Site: brandenburg
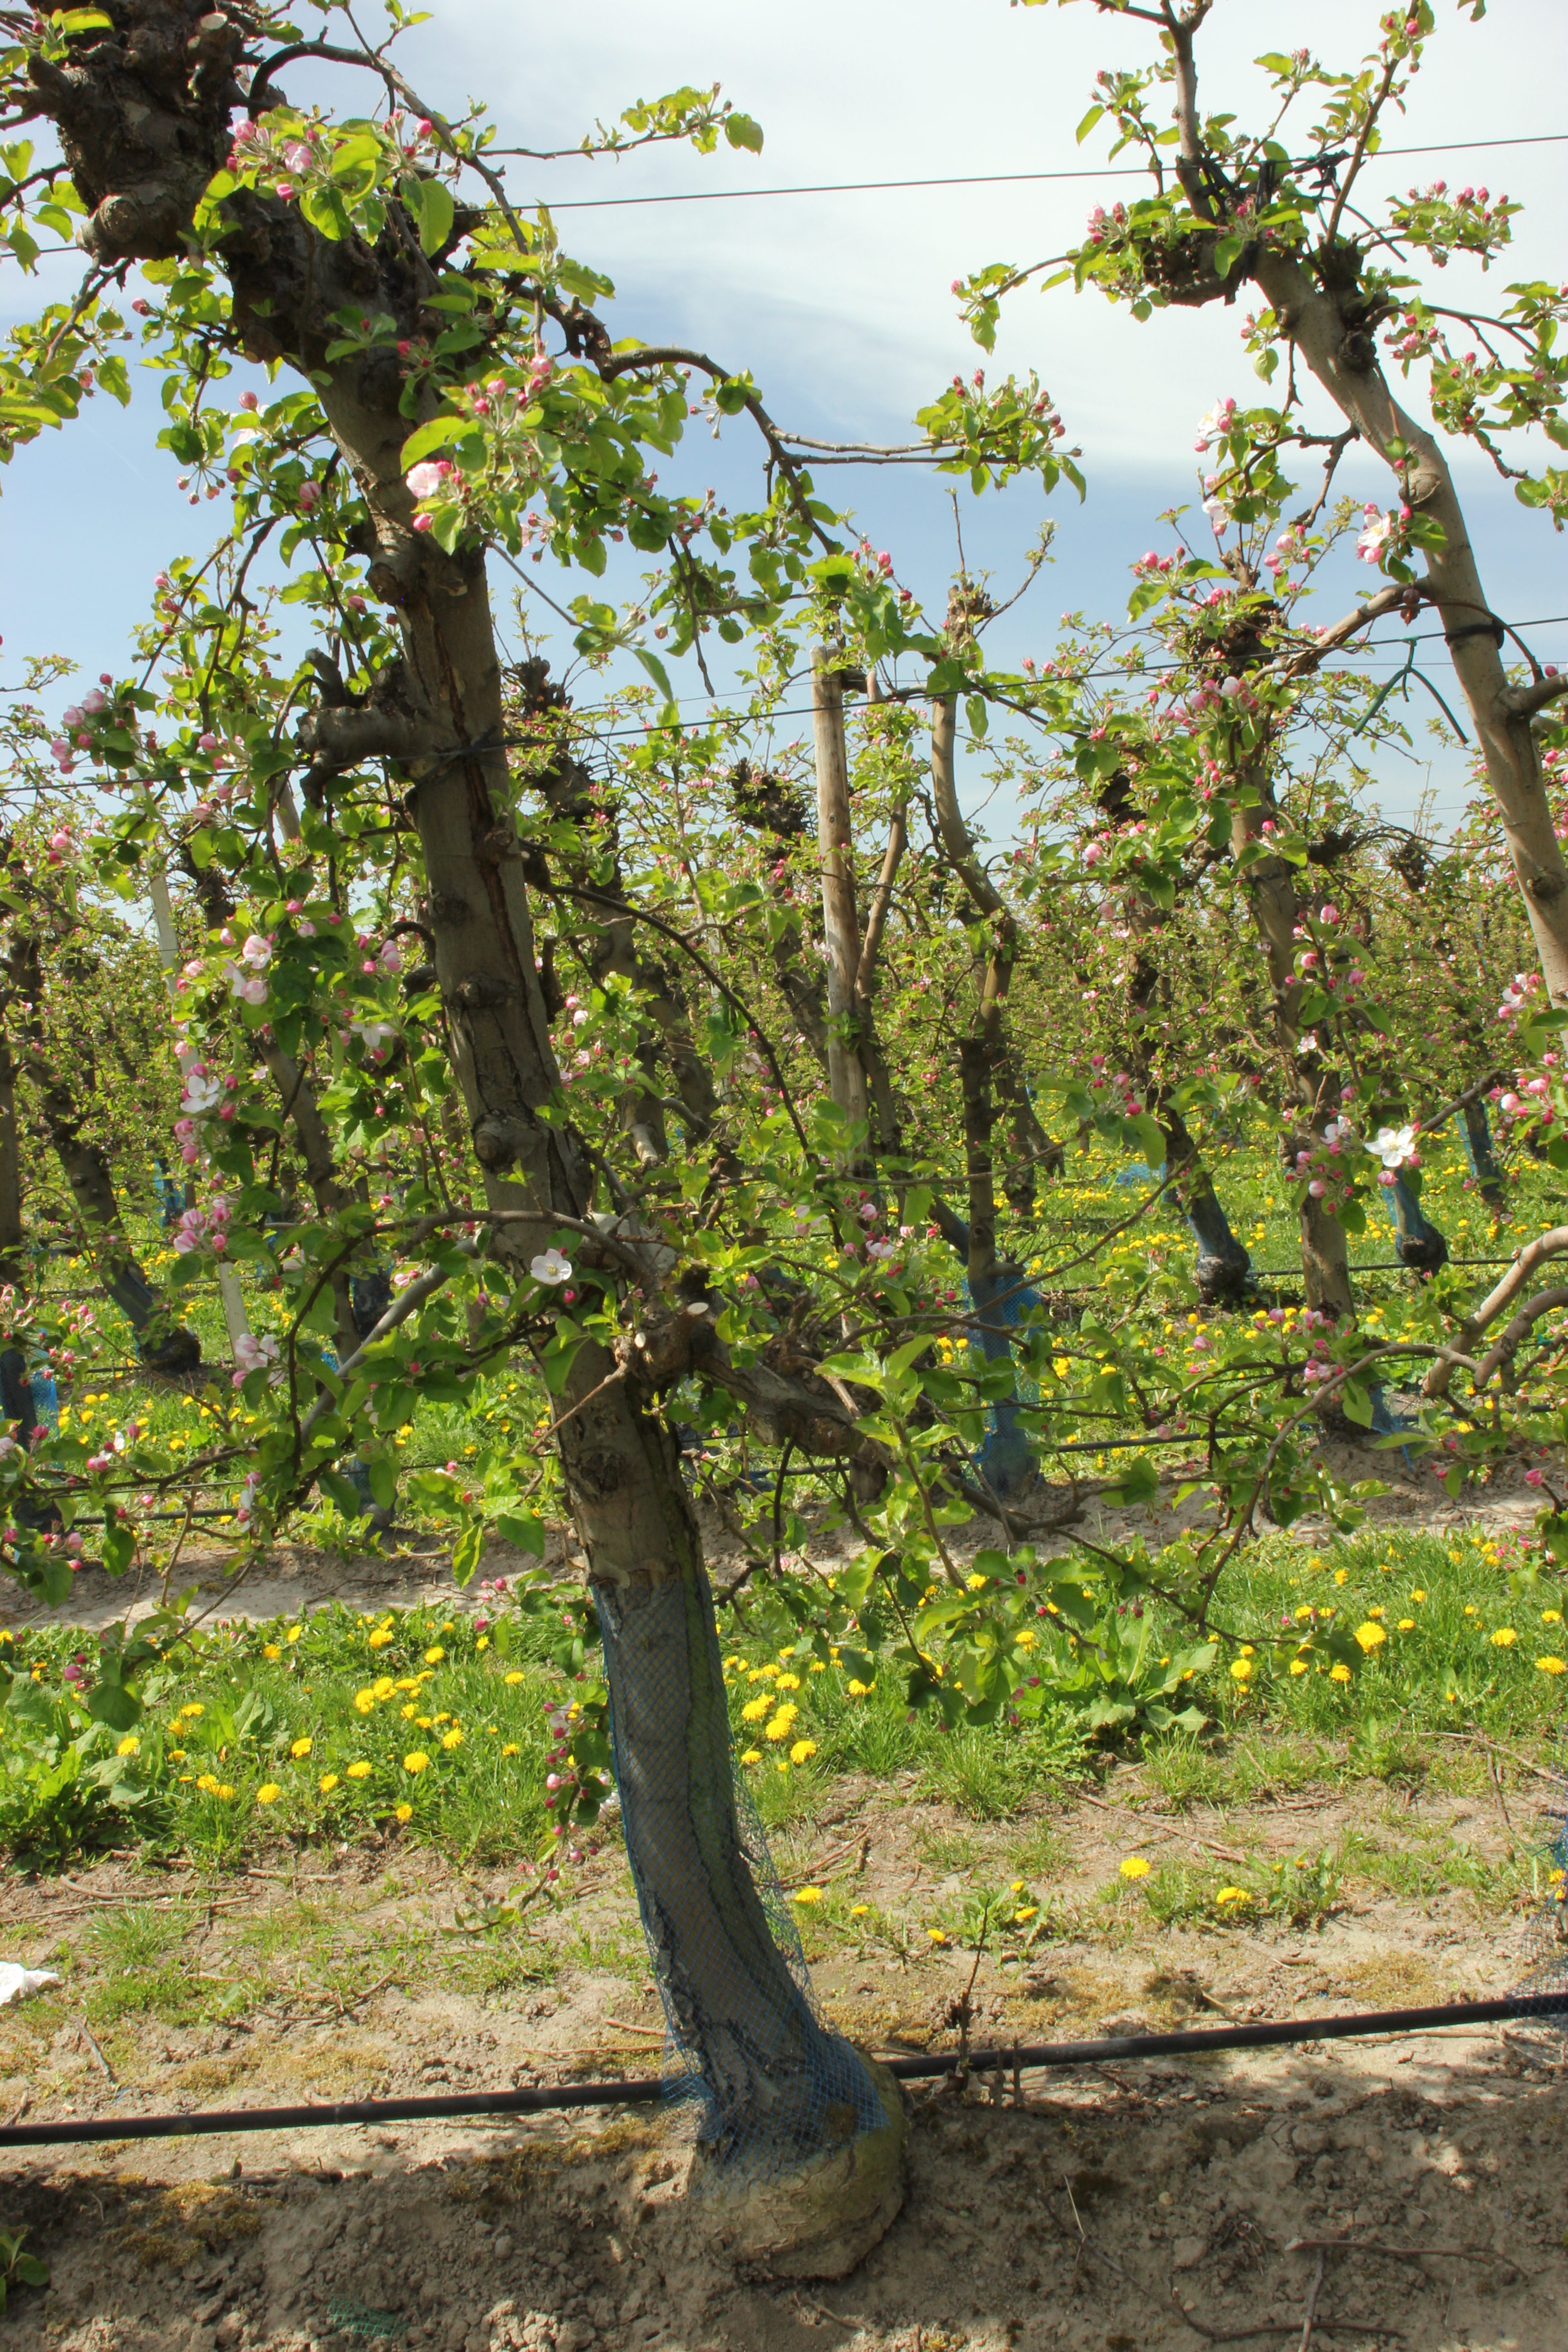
Growth stage (BBCH 57): Inflorescence emergence